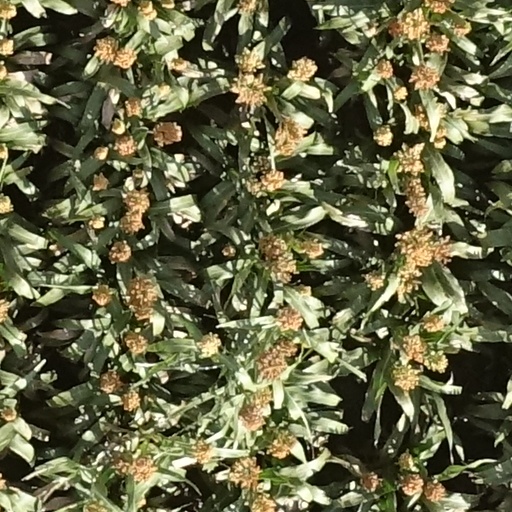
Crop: sorghum